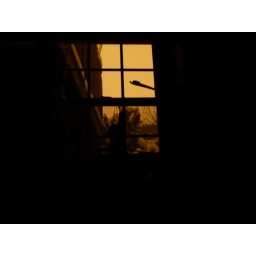
A collection of our time in NYC so farView out the kitchen window out of the lonely snowstorm of 09